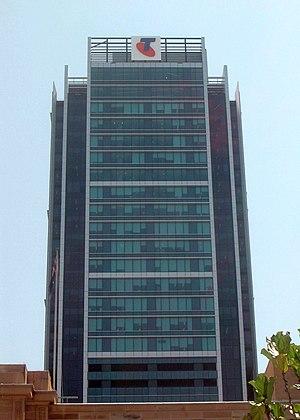
Depuis la construction du Westpac Building en 1970, 66 gratte-ciel ont été construits à Brisbane en Australie, soit le plus grand nombre de gratte-ciel des villes d'Australie après Sydney et Melbourne.
Brisbane /bʁizban/ est la capitale et la ville la plus peuplée de l'État du Queensland, en Australie. Elle est située à 731 kilomètres au nord-nord-est de Sydney, à 1 375 kilomètres au nord-est de Melbourne, à 1 601 kilomètres à l'est-nord-est d'Adélaïde et à 3 608 kilomètres à l'est de Perth. Elle borde le fleuve Brisbane et s'étend sur une plaine humide bordée de collines, limitée par Moreton Bay et par les premiers contreforts de la cordillère australienne. À quelques kilomètres du centre-ville, le mont Coot-Tha accueille une plate-forme panoramique, un planetarium et des jardins botaniques.
Le 275 George Street est un gratte-ciel de bureaux construit dans le Central Business District de Brisbane en Australie de 2007 à 2009. Sa hauteur est de 171 mètres. Sans l'antenne la hauteur de l'immeuble est de 142 mètres.